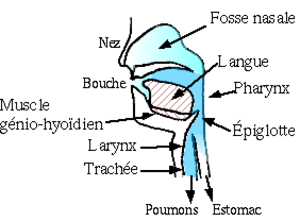
En anatomie humaine, les voies respiratoires, ou voies aériennes, sont des conduits qui permettent le passage de l'air entre l'extérieur du corps et les poumons, depuis le nez et la bouche jusqu'aux alvéoles pulmonaires, au cours de la ventilation. On distingue les voies respiratoires supérieures allant du nez au larynx, et les voies inférieures, allant de la trachée aux alvéoles.